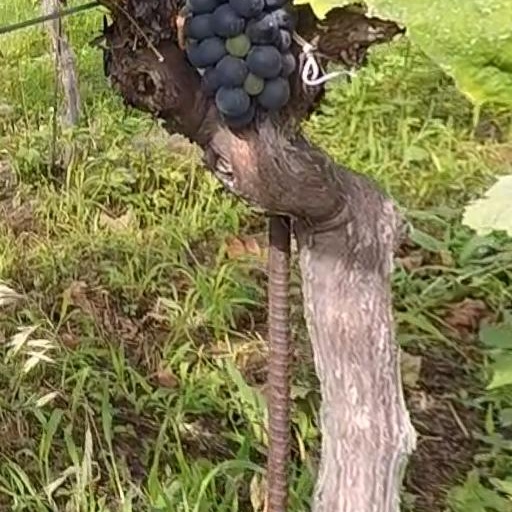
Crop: grape